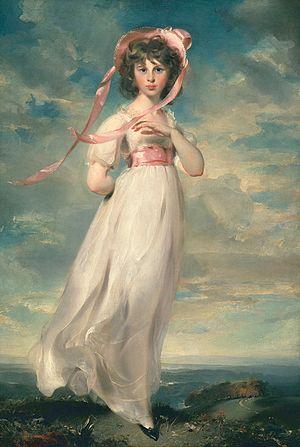
Pinky ou Pinkie est un adjectif anglais dérivé de « pink » dont le sens principal est « petit, minuscule » ou « rosâtre ». Utilisé comme nom commun, il signifie « auriculaire » en langage enfantin. Utilisé comme nom propre, c'est surtout un surnom assez commun, parfois un prénom.